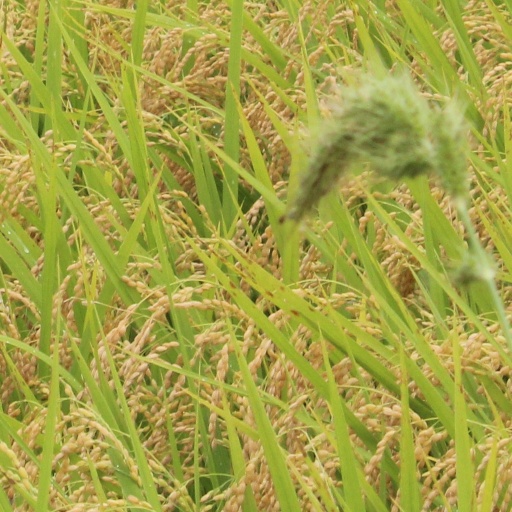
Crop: rice